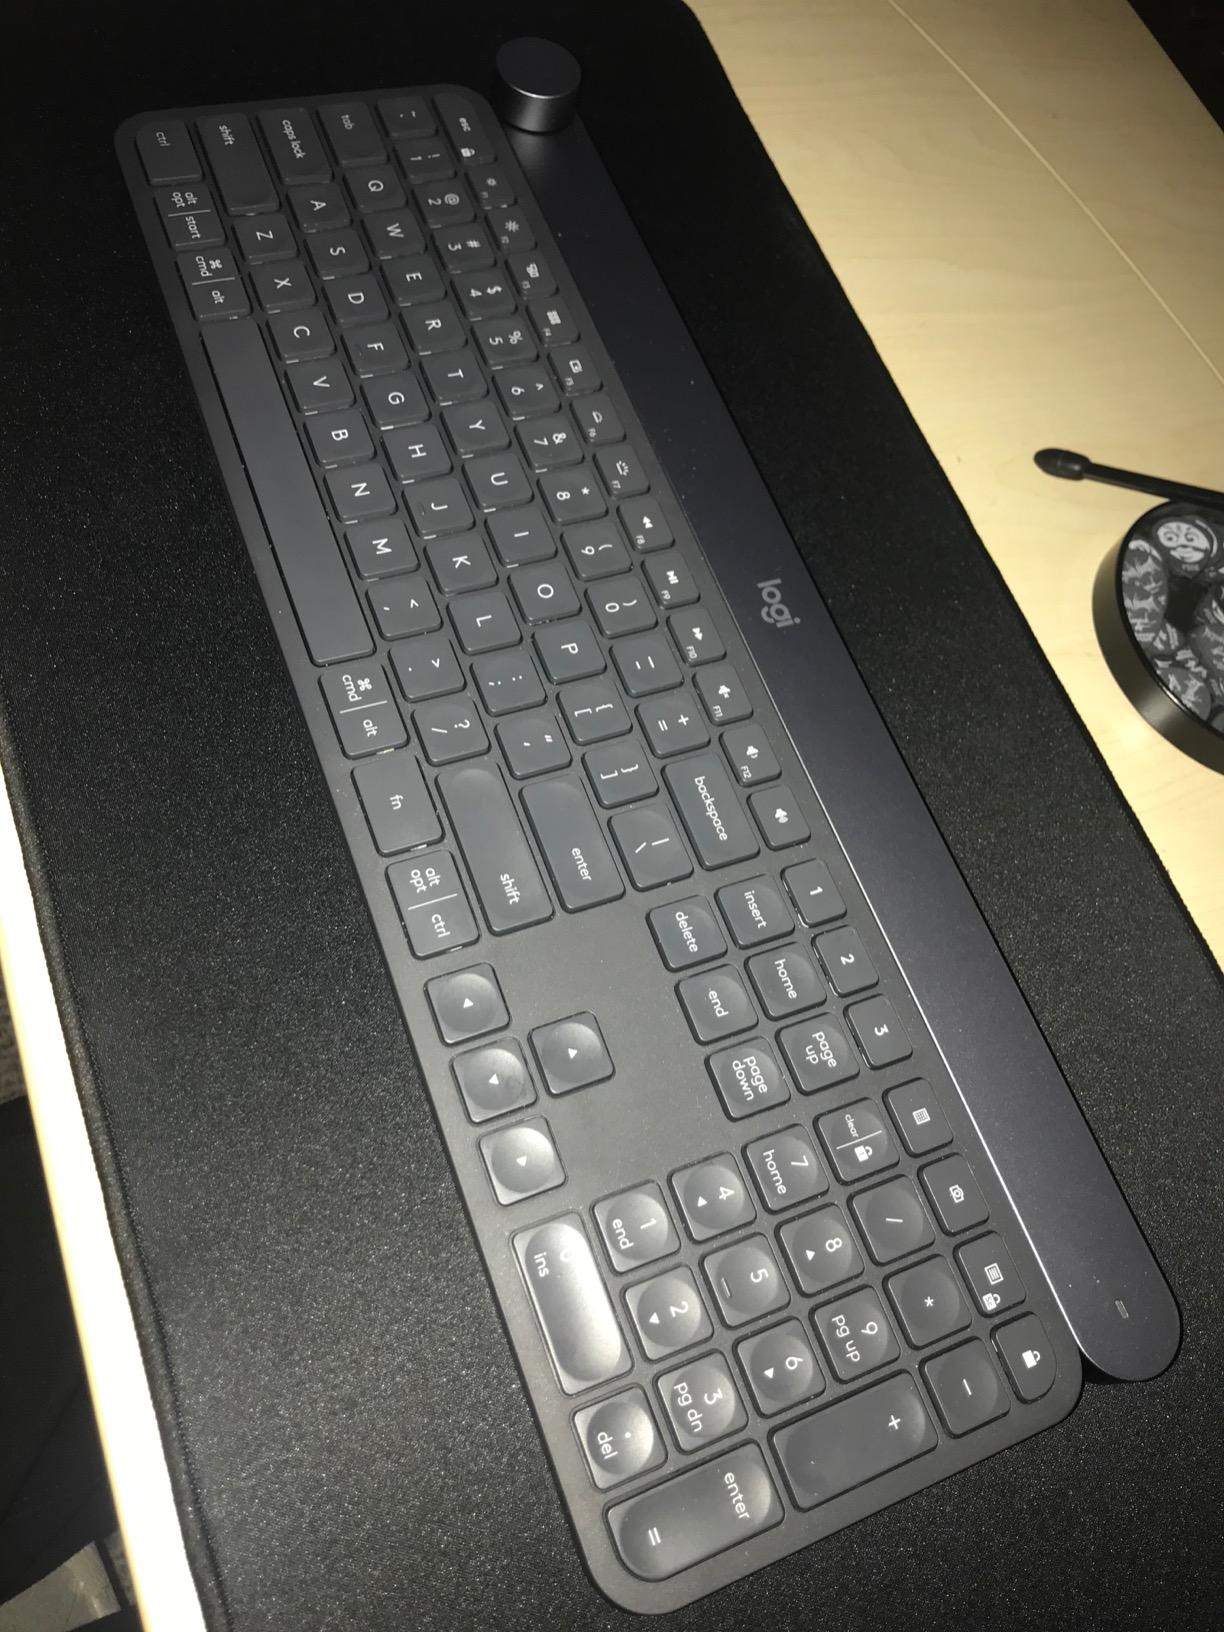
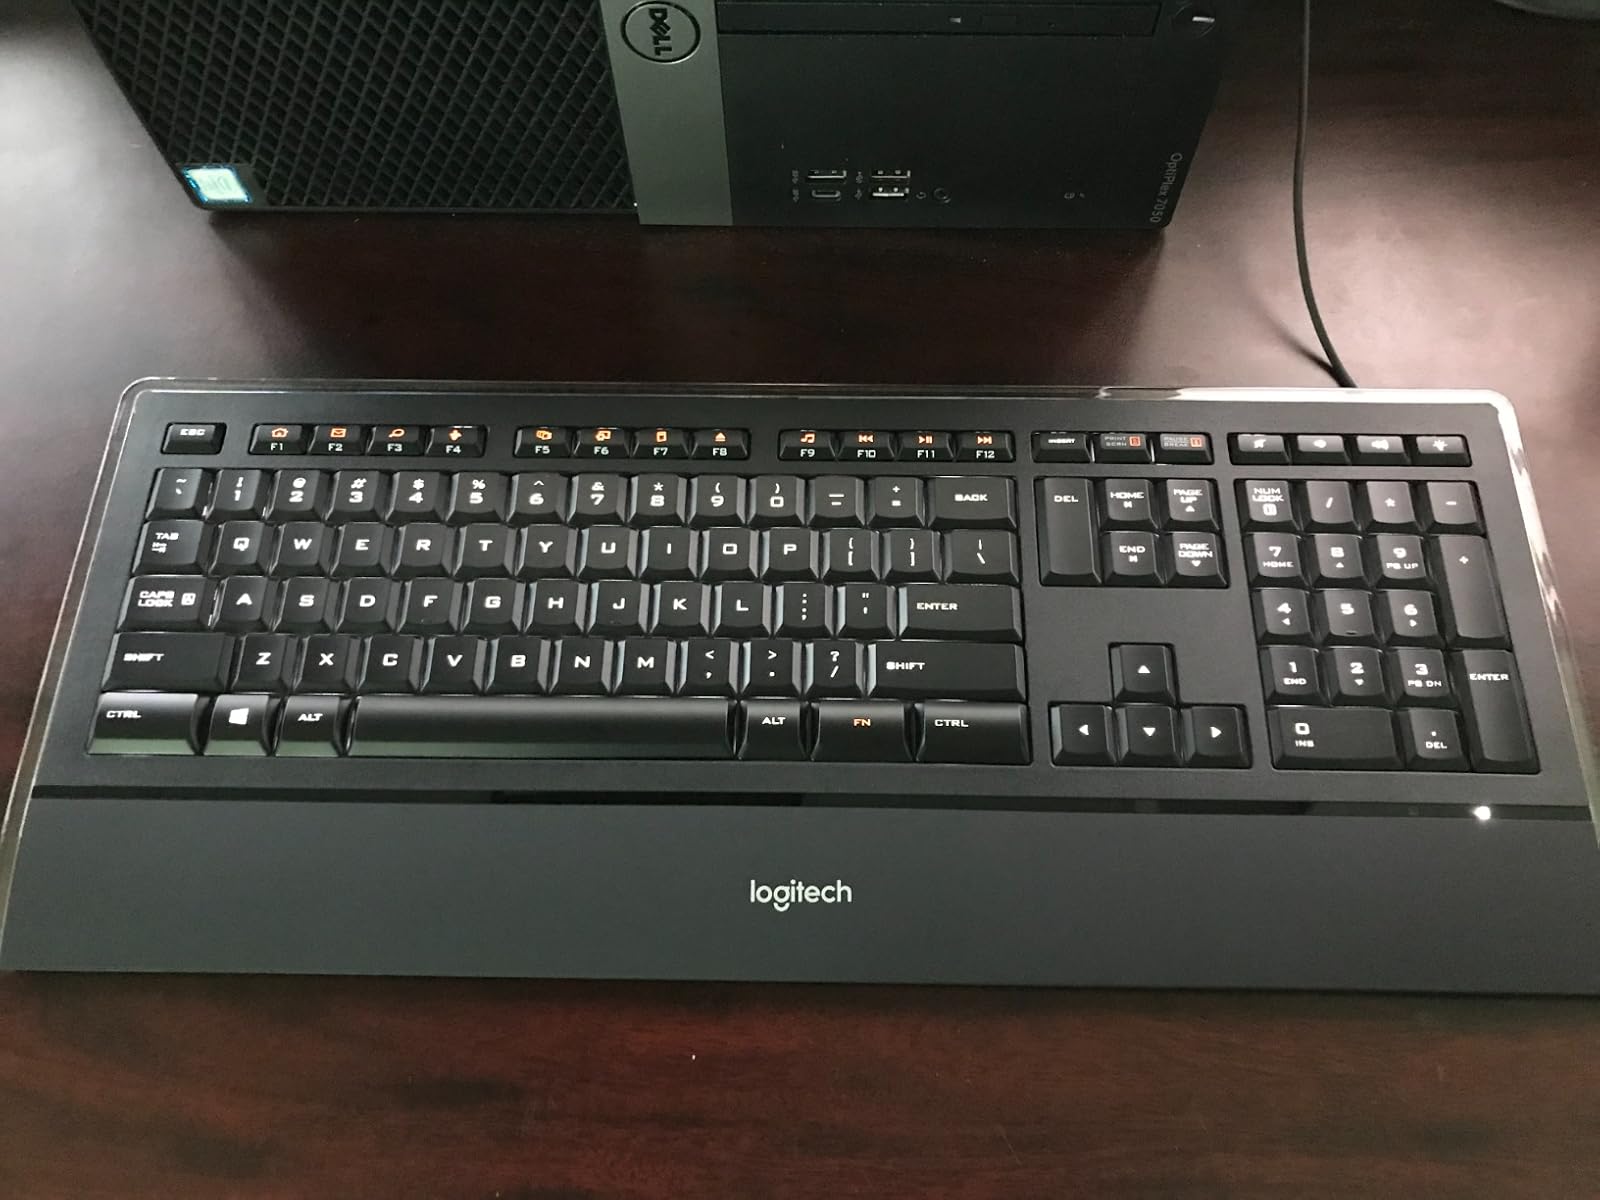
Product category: keyboard
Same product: no